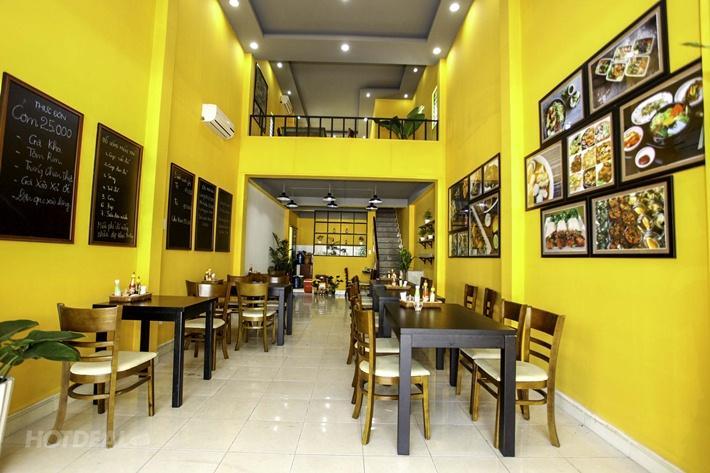
có nhiều bộ bàn ghế được bày ra ở trong nhà hàng